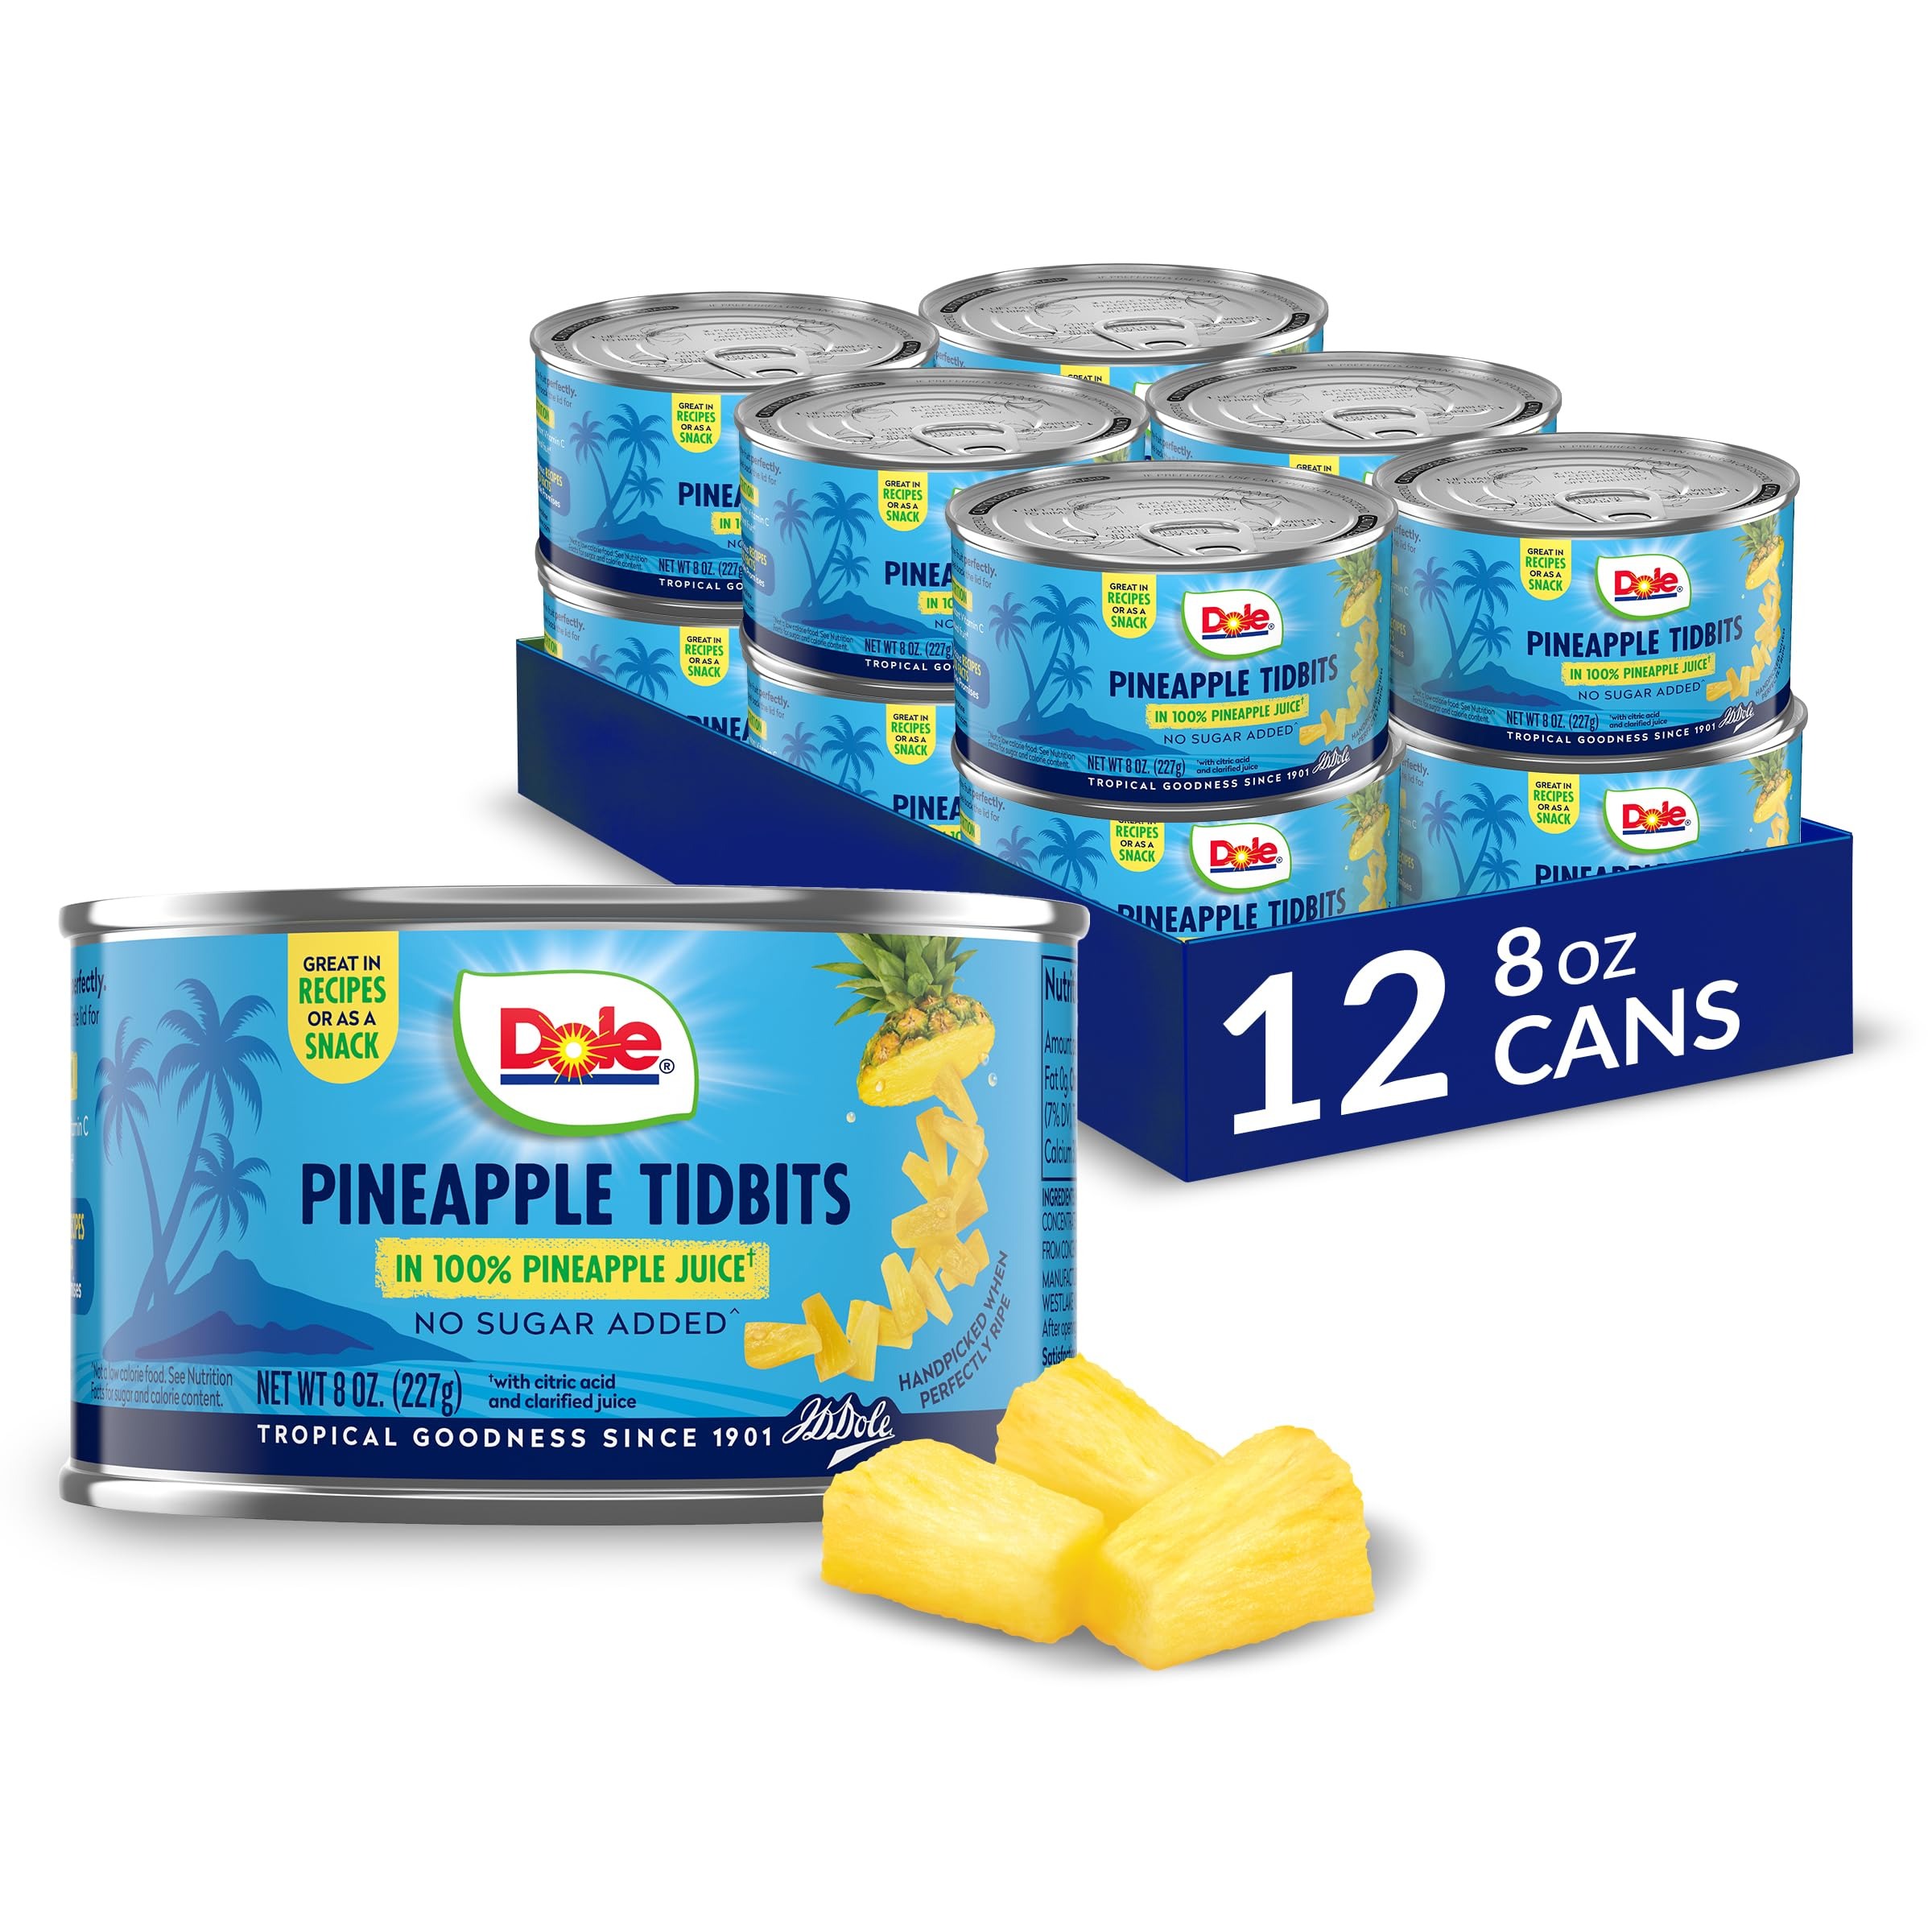
Item Name: Dole Pineapple Tidbits in 100% Pineapple Juice with No Sugar Added - Dole Canned Fruit - 8 oz Cans - 12 Pack
Bullet Point 1: CANNED PINEAPPLE TIDBITS: Our canned pineapple tidbits are packed in 100% pineapple juice** and are great in recipes or as a snack
Bullet Point 2: CONVENIENT CANNED PINEAPPLE: Save time on food prep with our delicious pre-cut Dole Pineapple Tidbits; No trimming, slicing, or core removal needed to enjoy this juicy pineapple
Bullet Point 3: NO SUGAR ADDED*: Dole Pineapple Tidbits in 100% Pineapple Juice have no added sugar*
Bullet Point 4: TROPICAL GOODNESS: These canned pineapple tidbits provide a boost of natural antioxidant Vitamin C, are Non-GMO***, 70 calories per serving
Bullet Point 5: SNACK TIME OR ANYTIME: Stock up on these pantry-friendly fruit cans for a convenient snack option wherever your day takes you - at home, school, or work
Value: 96.0
Unit: Ounce

Price: 26.29